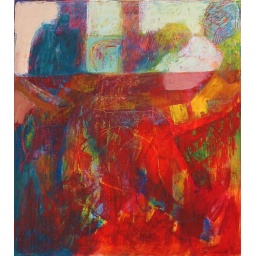
Bull in the house, monkey in the window